PalaLottomatica

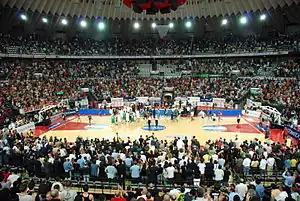
Interior of PalaLottomatica, during a game of Virtus Roma, in 2006

The arena hosted the 1960 Olympic basketball tournaments, the EuroBasket 1991 and the 1997 EuroLeague Final Four. It was the home arena of the Italian professional basketball team Lottomatica Roma.